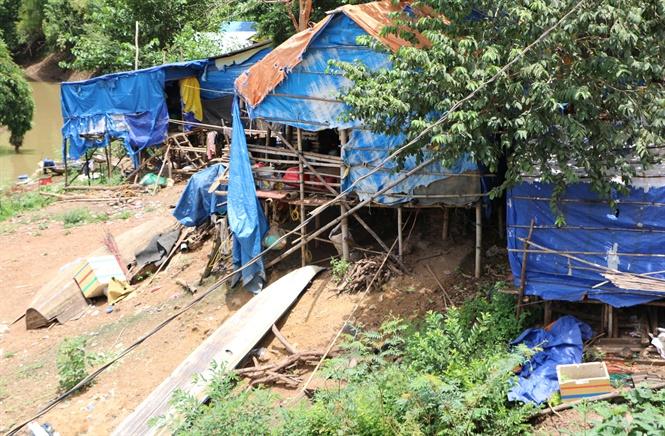
những ngôi nhà được phủ những lớp bạt màu xanh